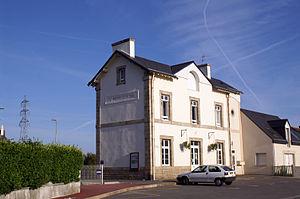
Bâtiment voyageurs, côté extérieur, de la gare de Saint-Pierre-Quiberon dans le Morbihan.
La gare de Saint-Pierre-Quiberon est une gare ferroviaire française de la ligne d'Auray à Quiberon, située sur le territoire de la commune de Saint-Pierre-Quiberon, dans le département du Morbihan en région Bretagne.